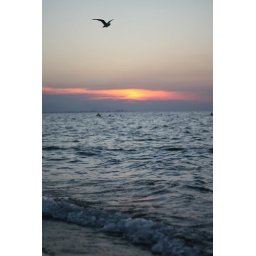
bird in sky